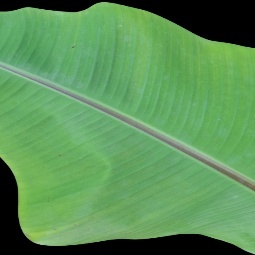
Label: Calcium